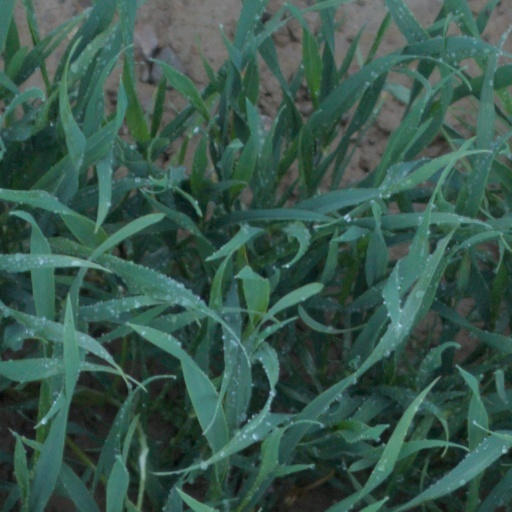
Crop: wheat